St. Mark Catholic High School (Ottawa)

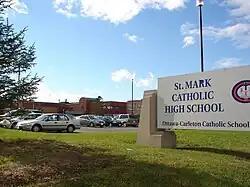

St. Mark Catholic High School is a public secondary school located in Manotick, a neighbourhood in the city of Ottawa, Canada. Its enrollment is currently around 1100 after losing about 600 students to St. Francis Xavier Catholic High School in 2009 & 2010, after the completion of its construction in 2009. St. Francis Xavier is located just down Limebank Road, less than 10 minutes from St. Mark.